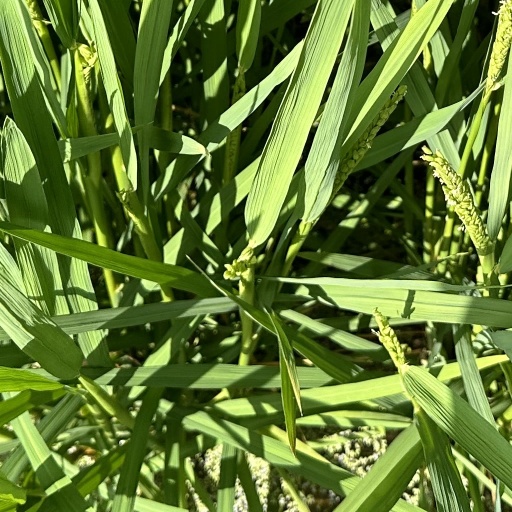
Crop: rice